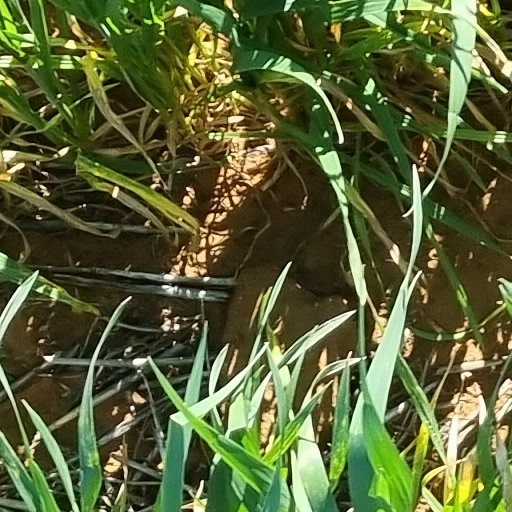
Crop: wheat